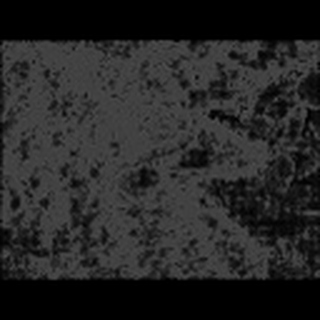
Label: cotton_army_worm